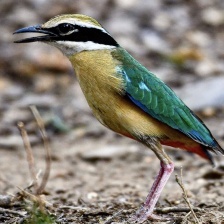
Species: INDIAN PITTA
Scientific name: PITTA BRACHYURA